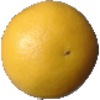
Label: white_grapefruit